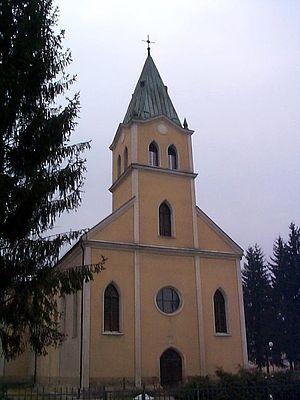
L'église Saint-Antoine-de-Padoue est située en Bosnie-Herzégovine, sur le territoire de la ville de Busovača et dans la municipalité de Busovača. Elle a été construite en 1896 et est inscrite sur la liste des monuments nationaux de Bosnie-Herzégovine.
Busovača est une ville et une municipalité de Bosnie-Herzégovine située dans le canton de Bosnie centrale et dans la Fédération de Bosnie-et-Herzégovine. Selon les premiers résultats du recensement bosnien de 2013, la ville intra muros compte 4 072 habitants et la municipalité 18 488.
Un monument national est, en Bosnie-Herzégovine, un monument placé sous la protection de l'État. La Commission pour la protection des monuments nationaux a établi une liste principale de 780 monuments ainsi catégorisés, auxquels viennent s'ajouter 444 monuments inscrits sur une liste complémentaire et 1621 monuments candidats à une inscription.